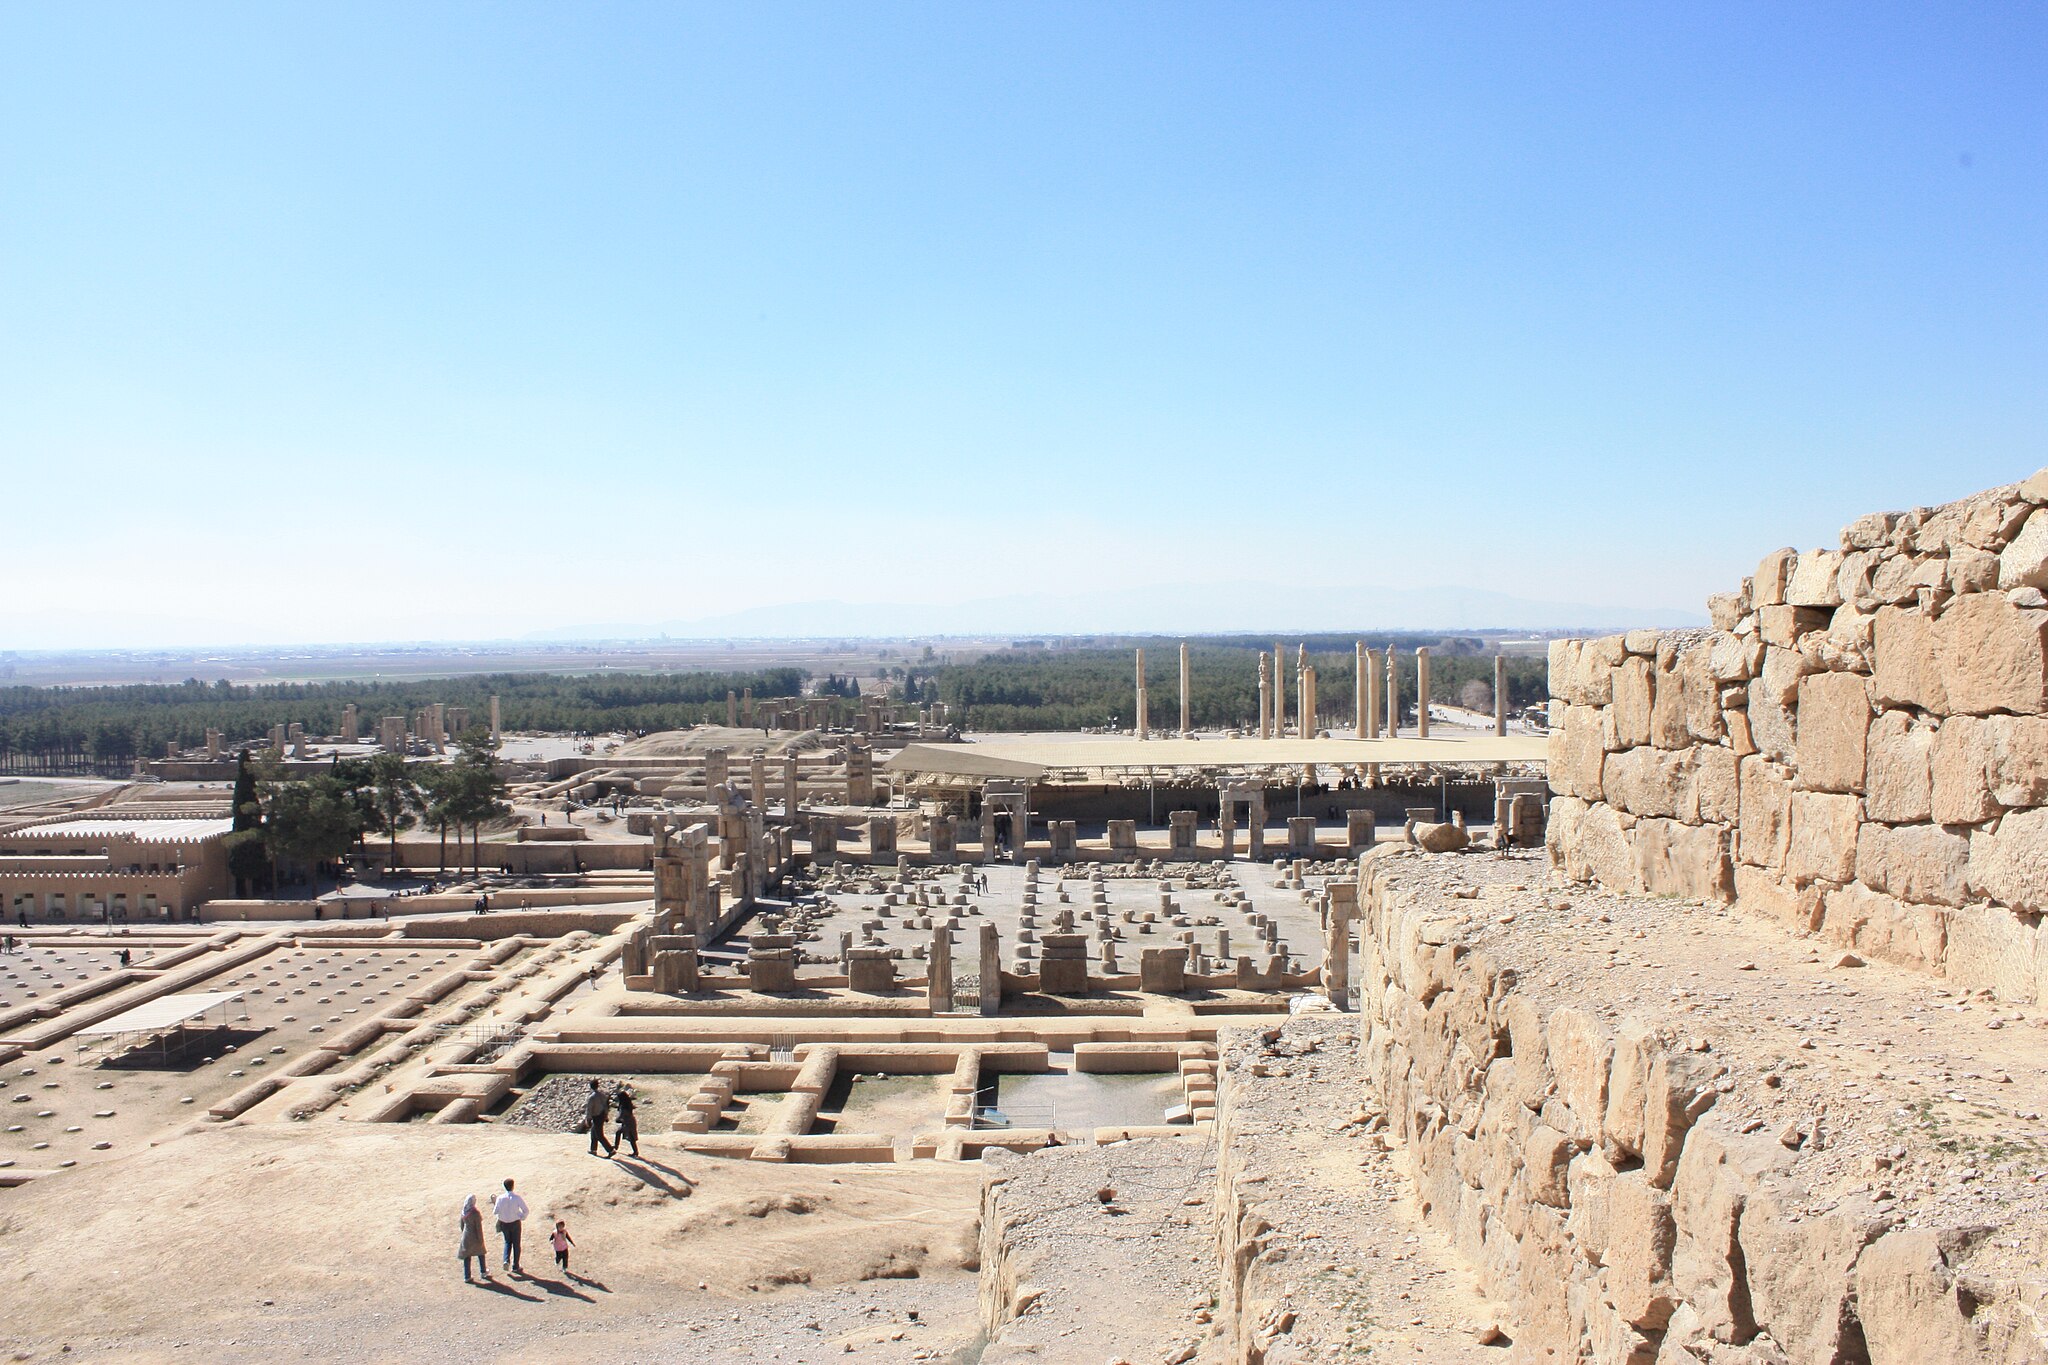
Title: Takhtejamshid 1196
Description: Persepolis in Shiraz
Date: 2009-04-03
Categories: GFDL, Taken with Canon EOS 450D, License migration redundant, Self-published work, General views of Persepolis